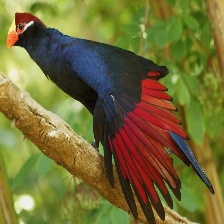
Species: VIOLET TURACO
Scientific name: MUSOPHAGA VIOLACEA